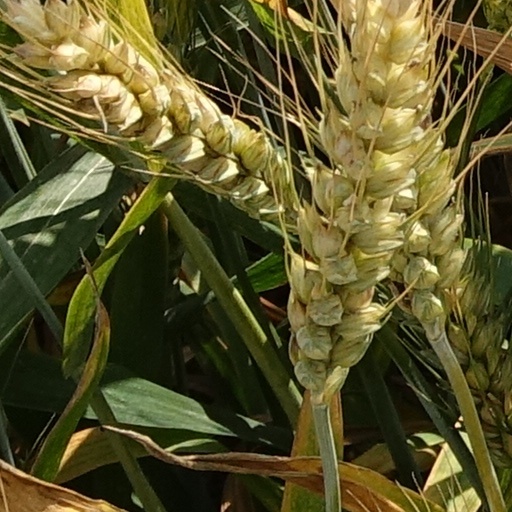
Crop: wheat